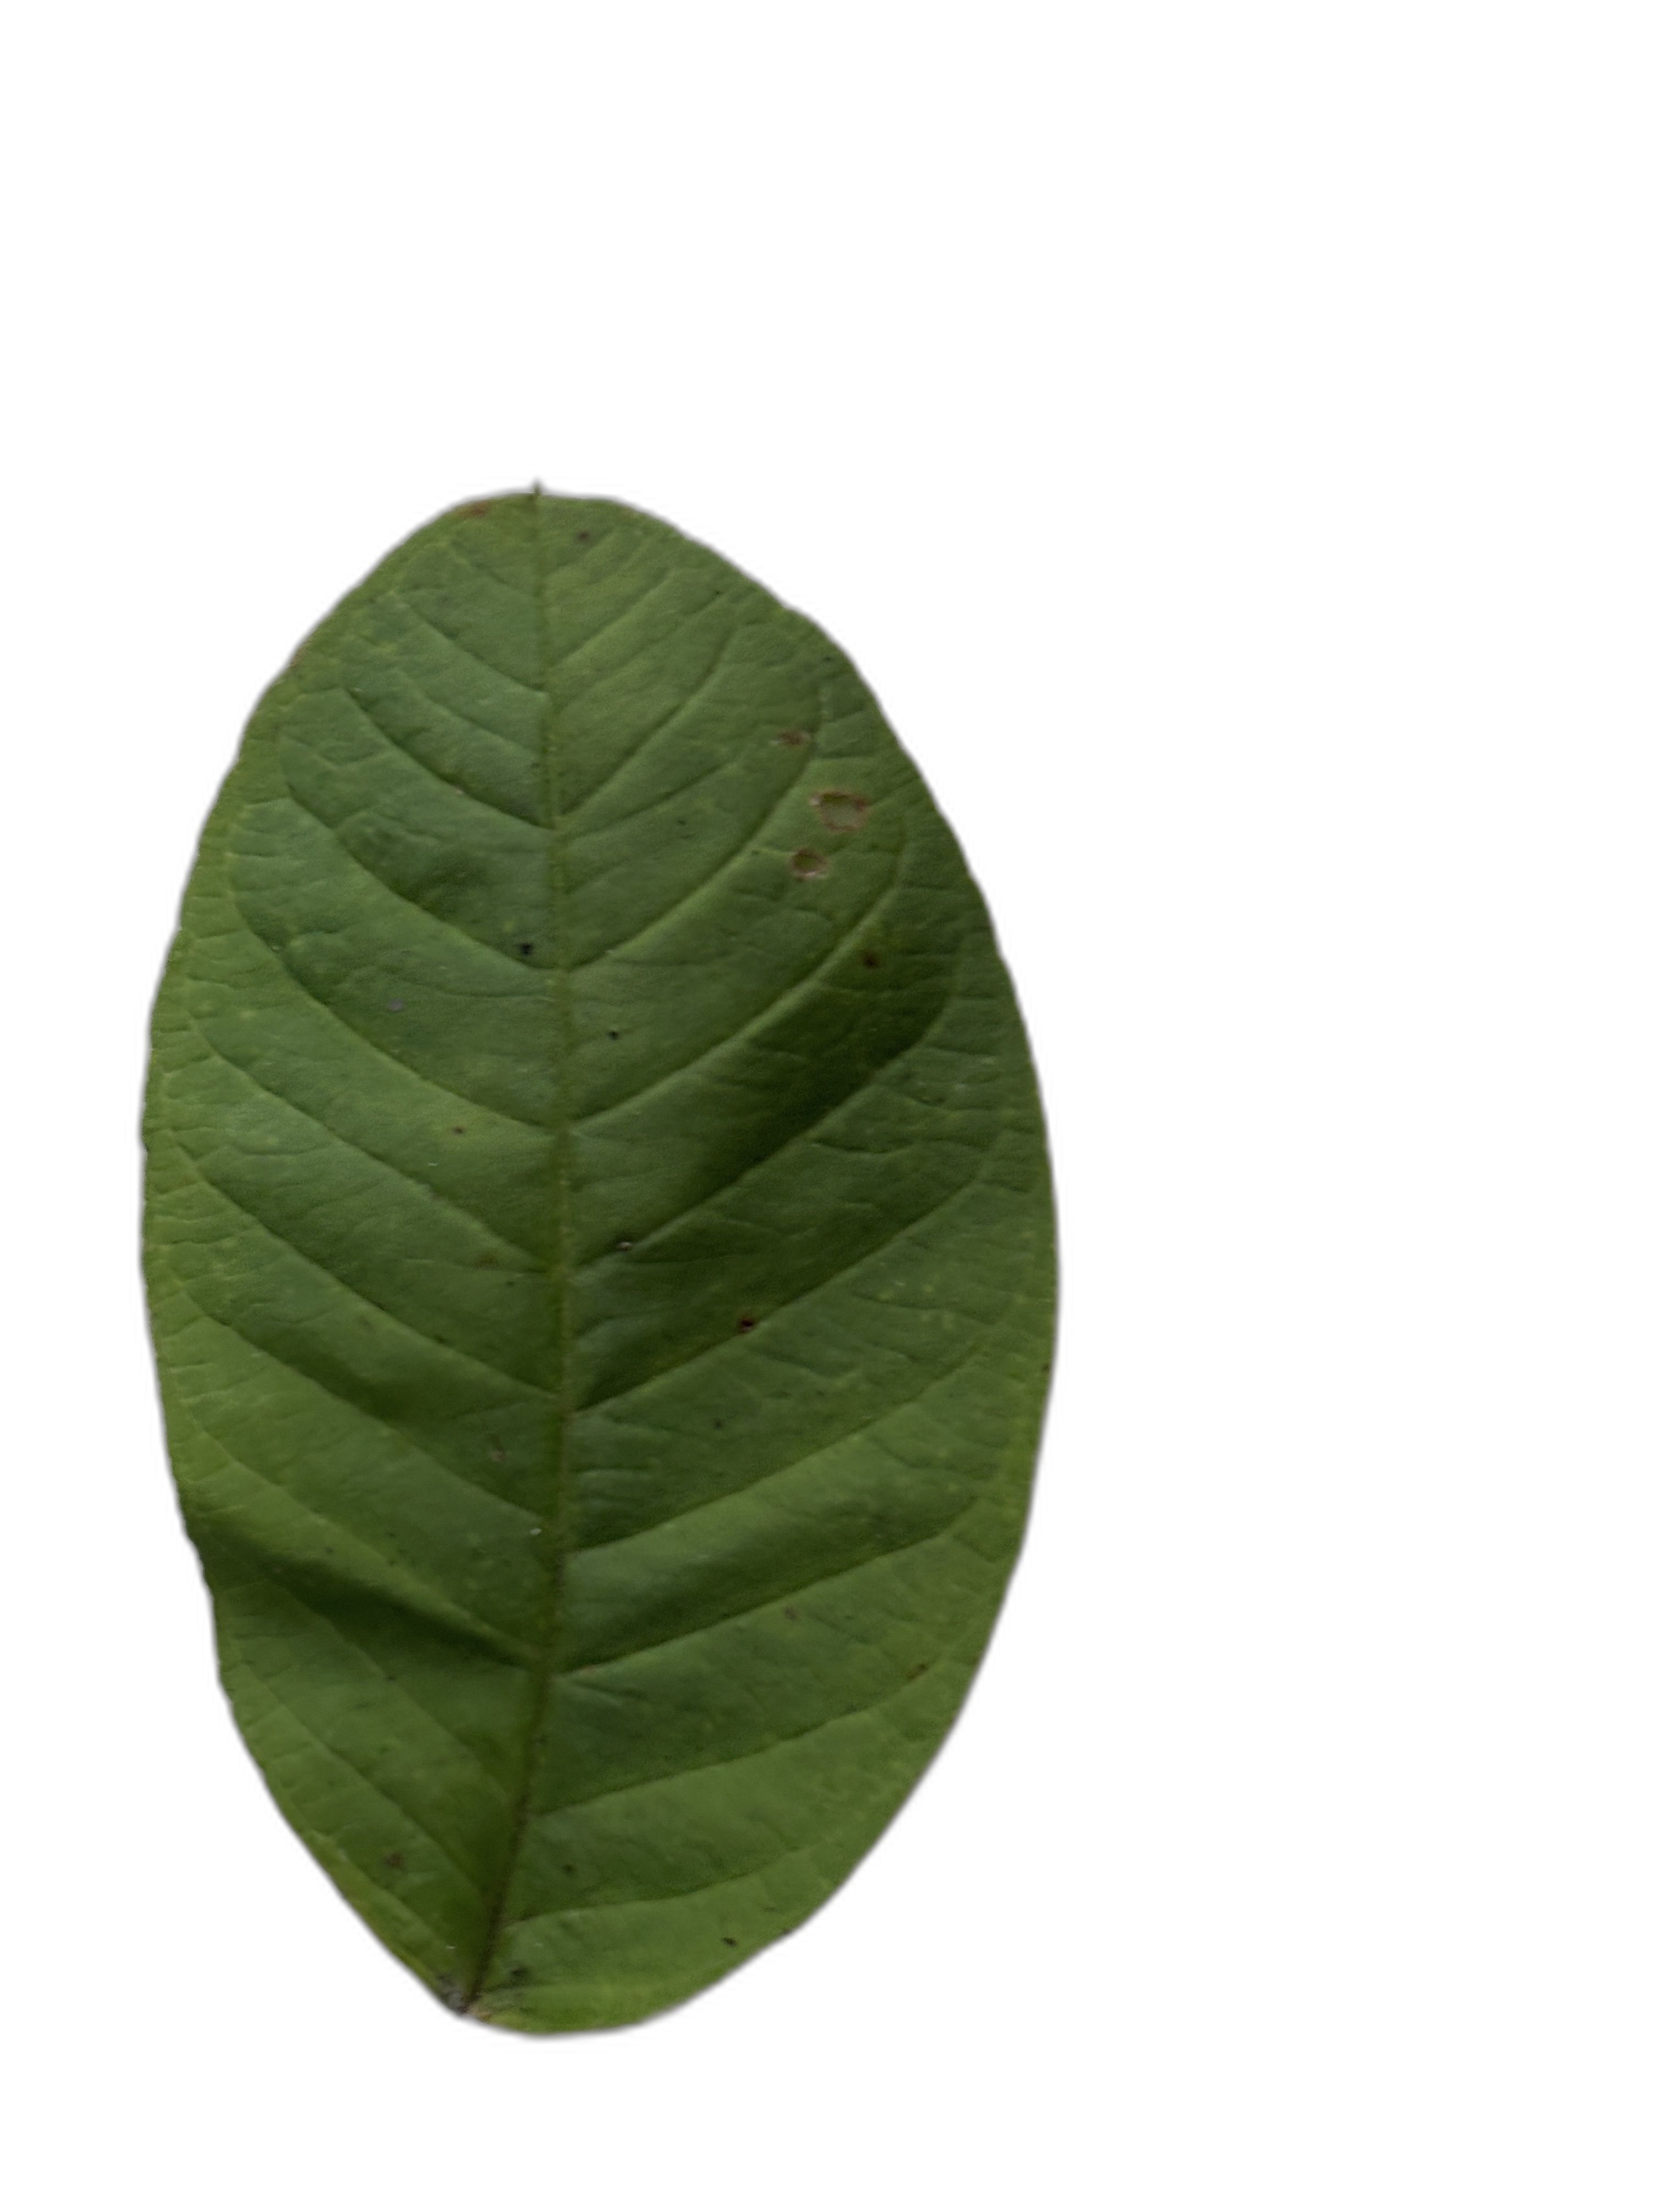
Plant part: leaf
Disease: Healthy